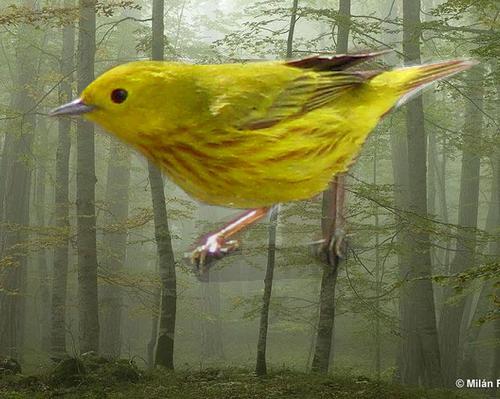
Bird species: Yellow_Warbler
Bird type: landbird
Background: land